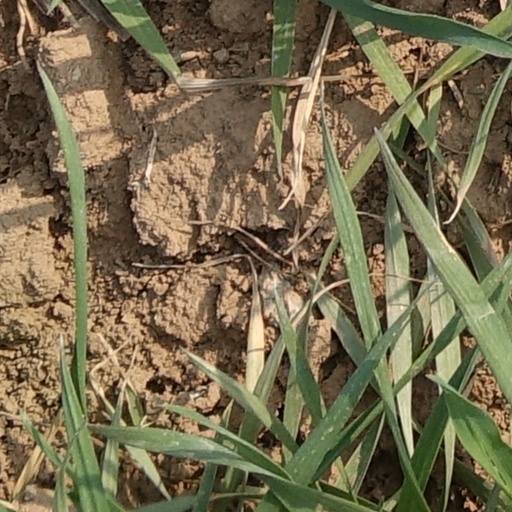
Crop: wheat